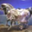
Label: horse